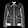
Label: Coat